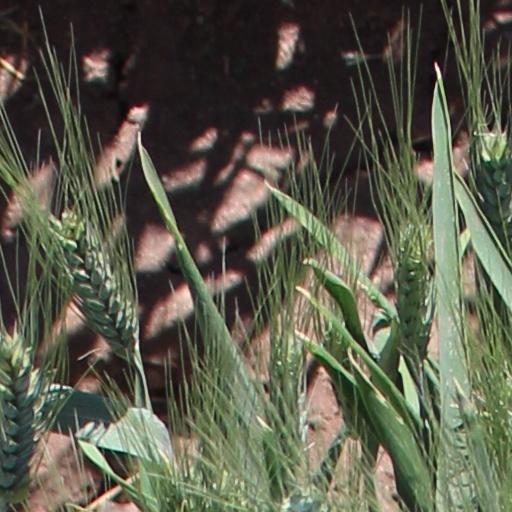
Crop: wheat